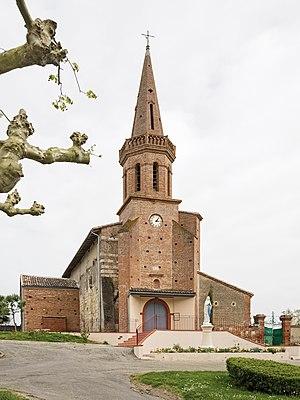
Monbéqui est une commune française située dans le département de Tarn-et-Garonne, en région Occitanie.